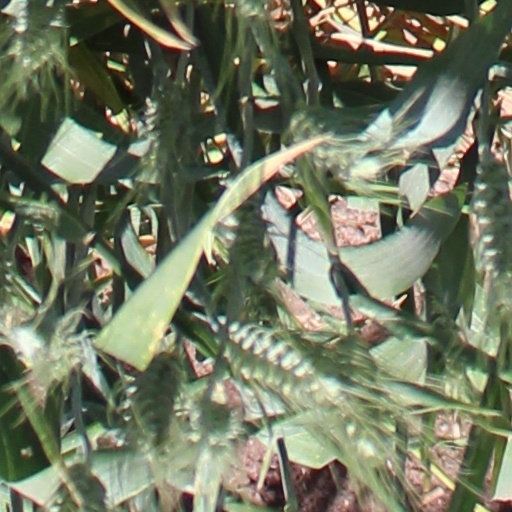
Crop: wheat